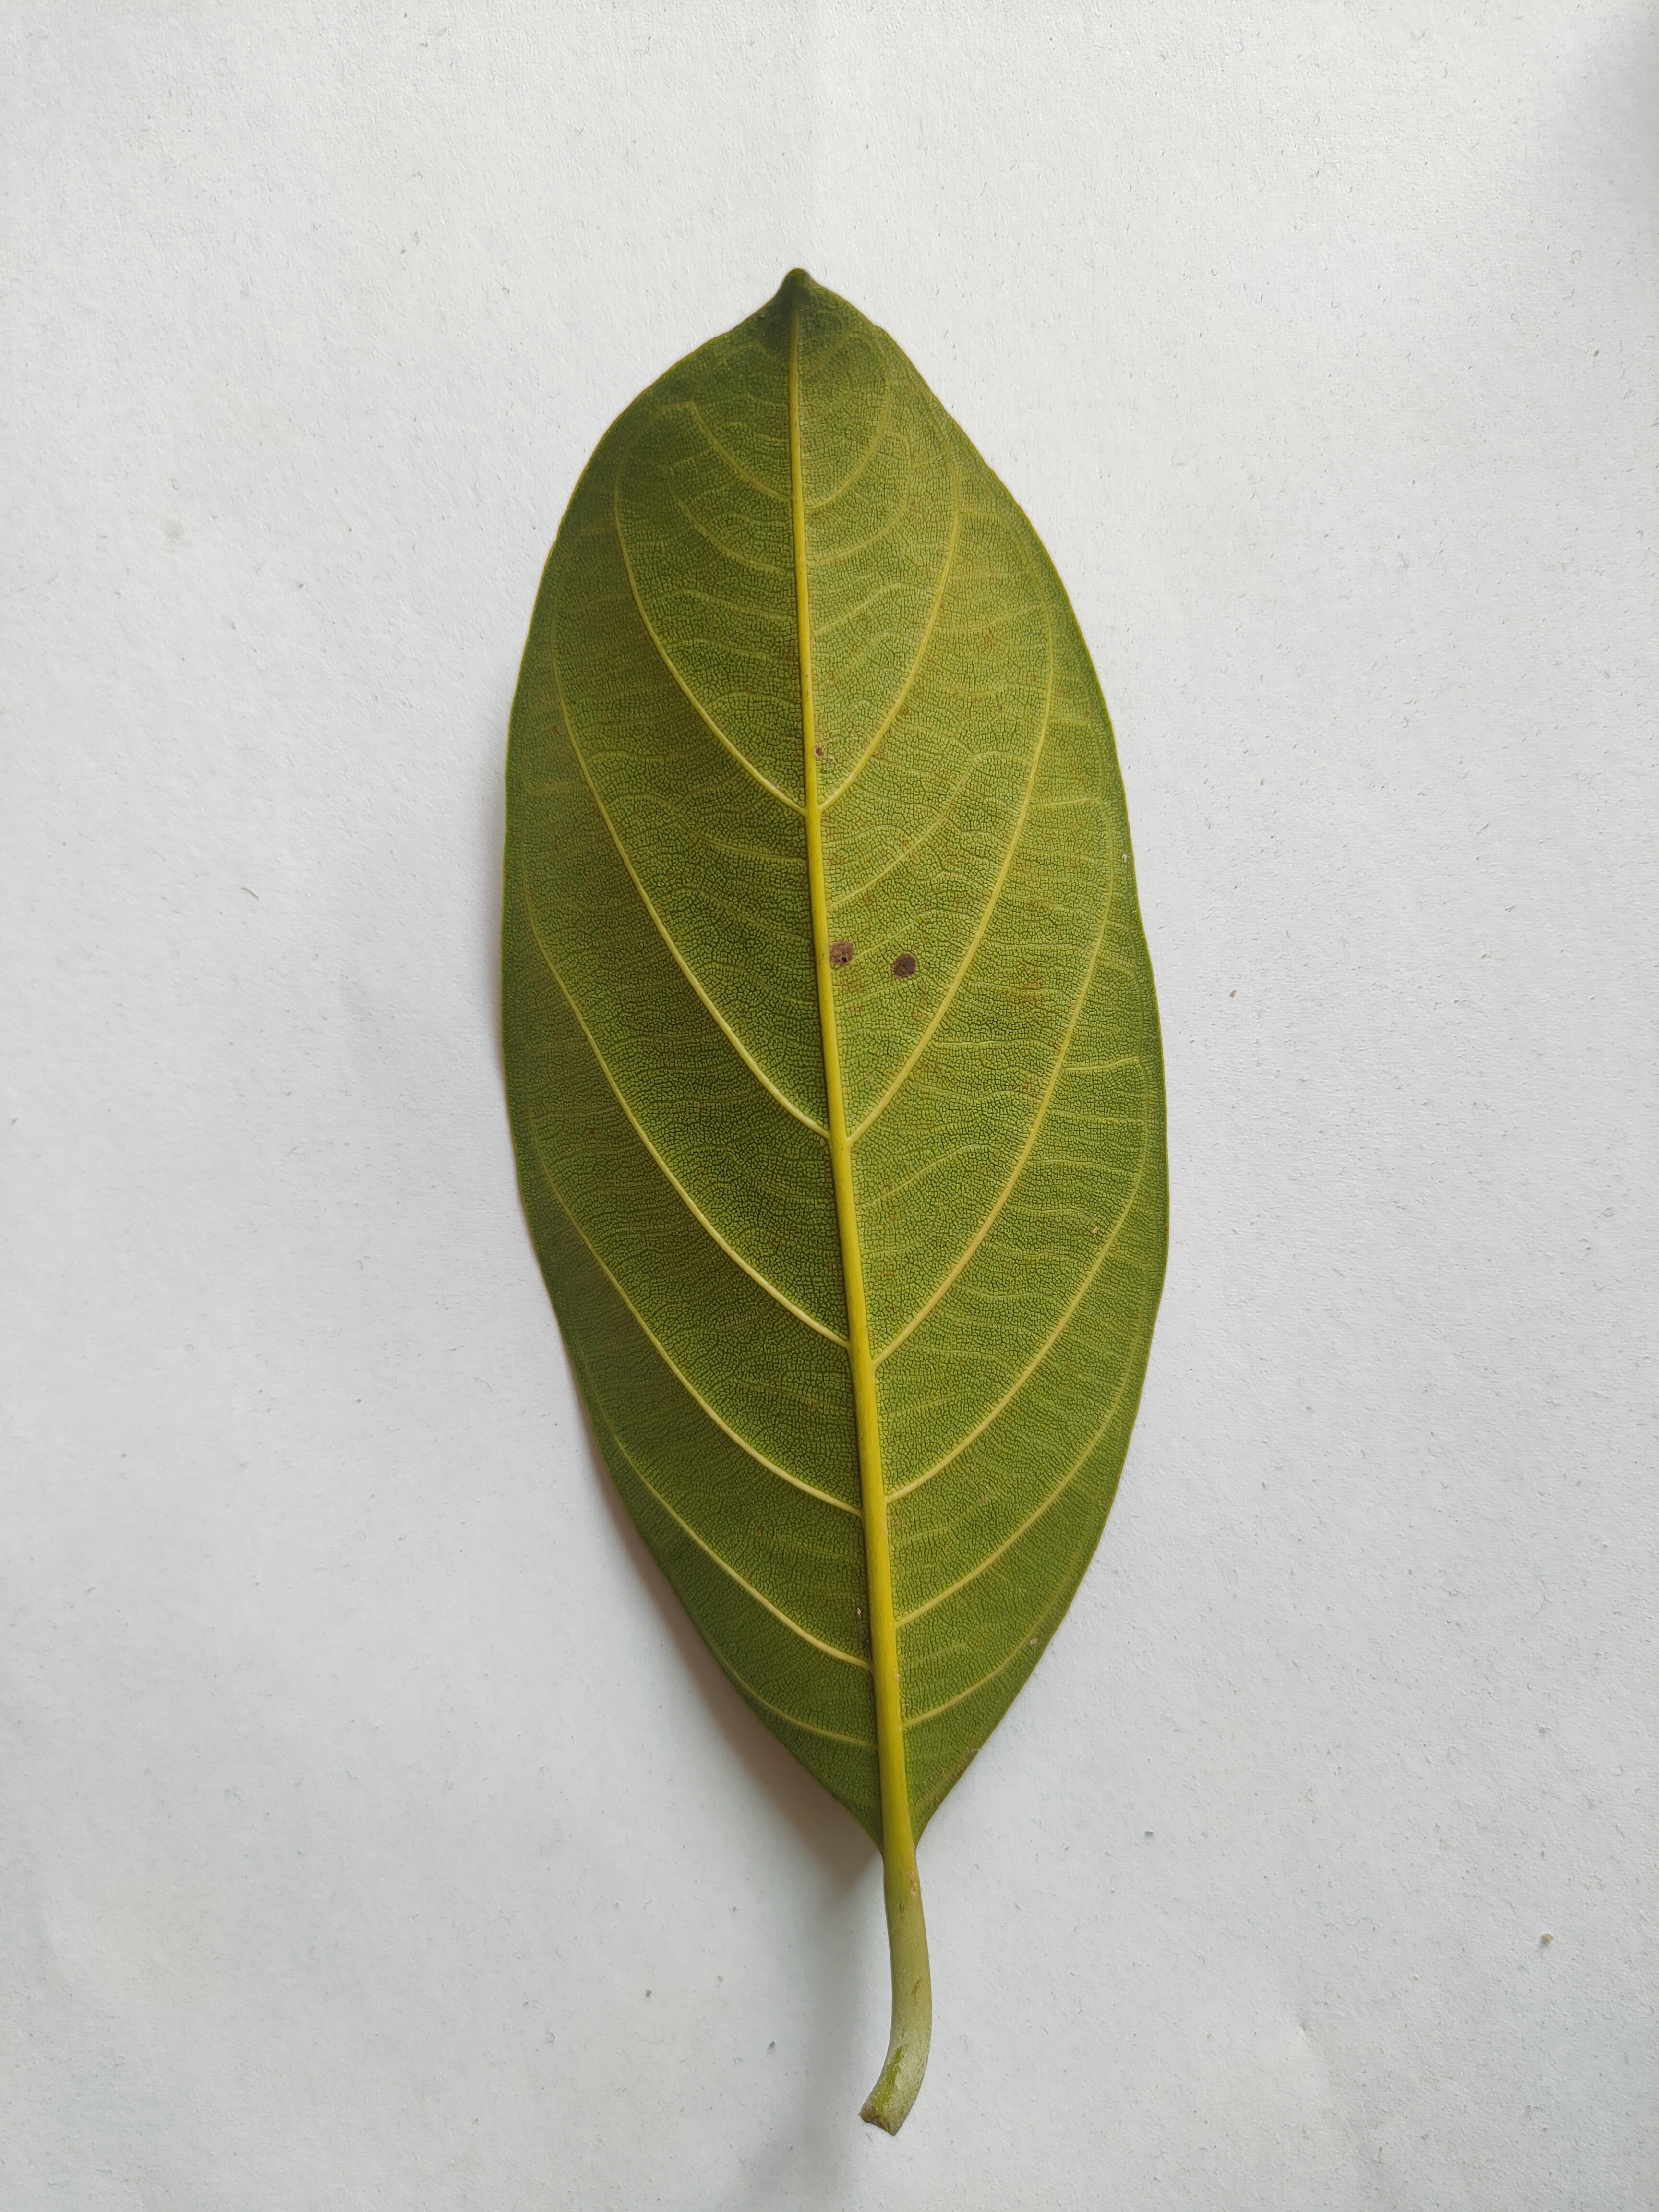
Leaf variety: Jackfruit